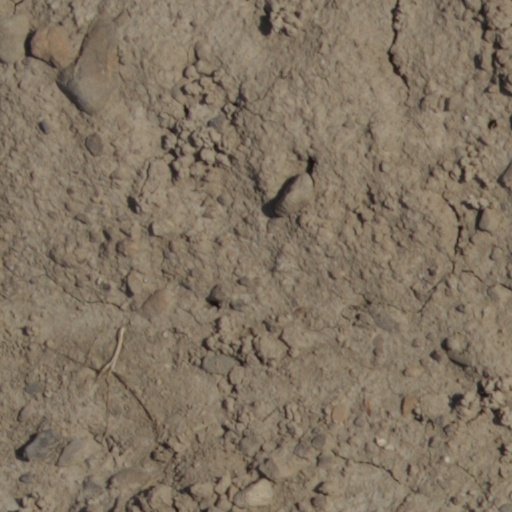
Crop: wheat